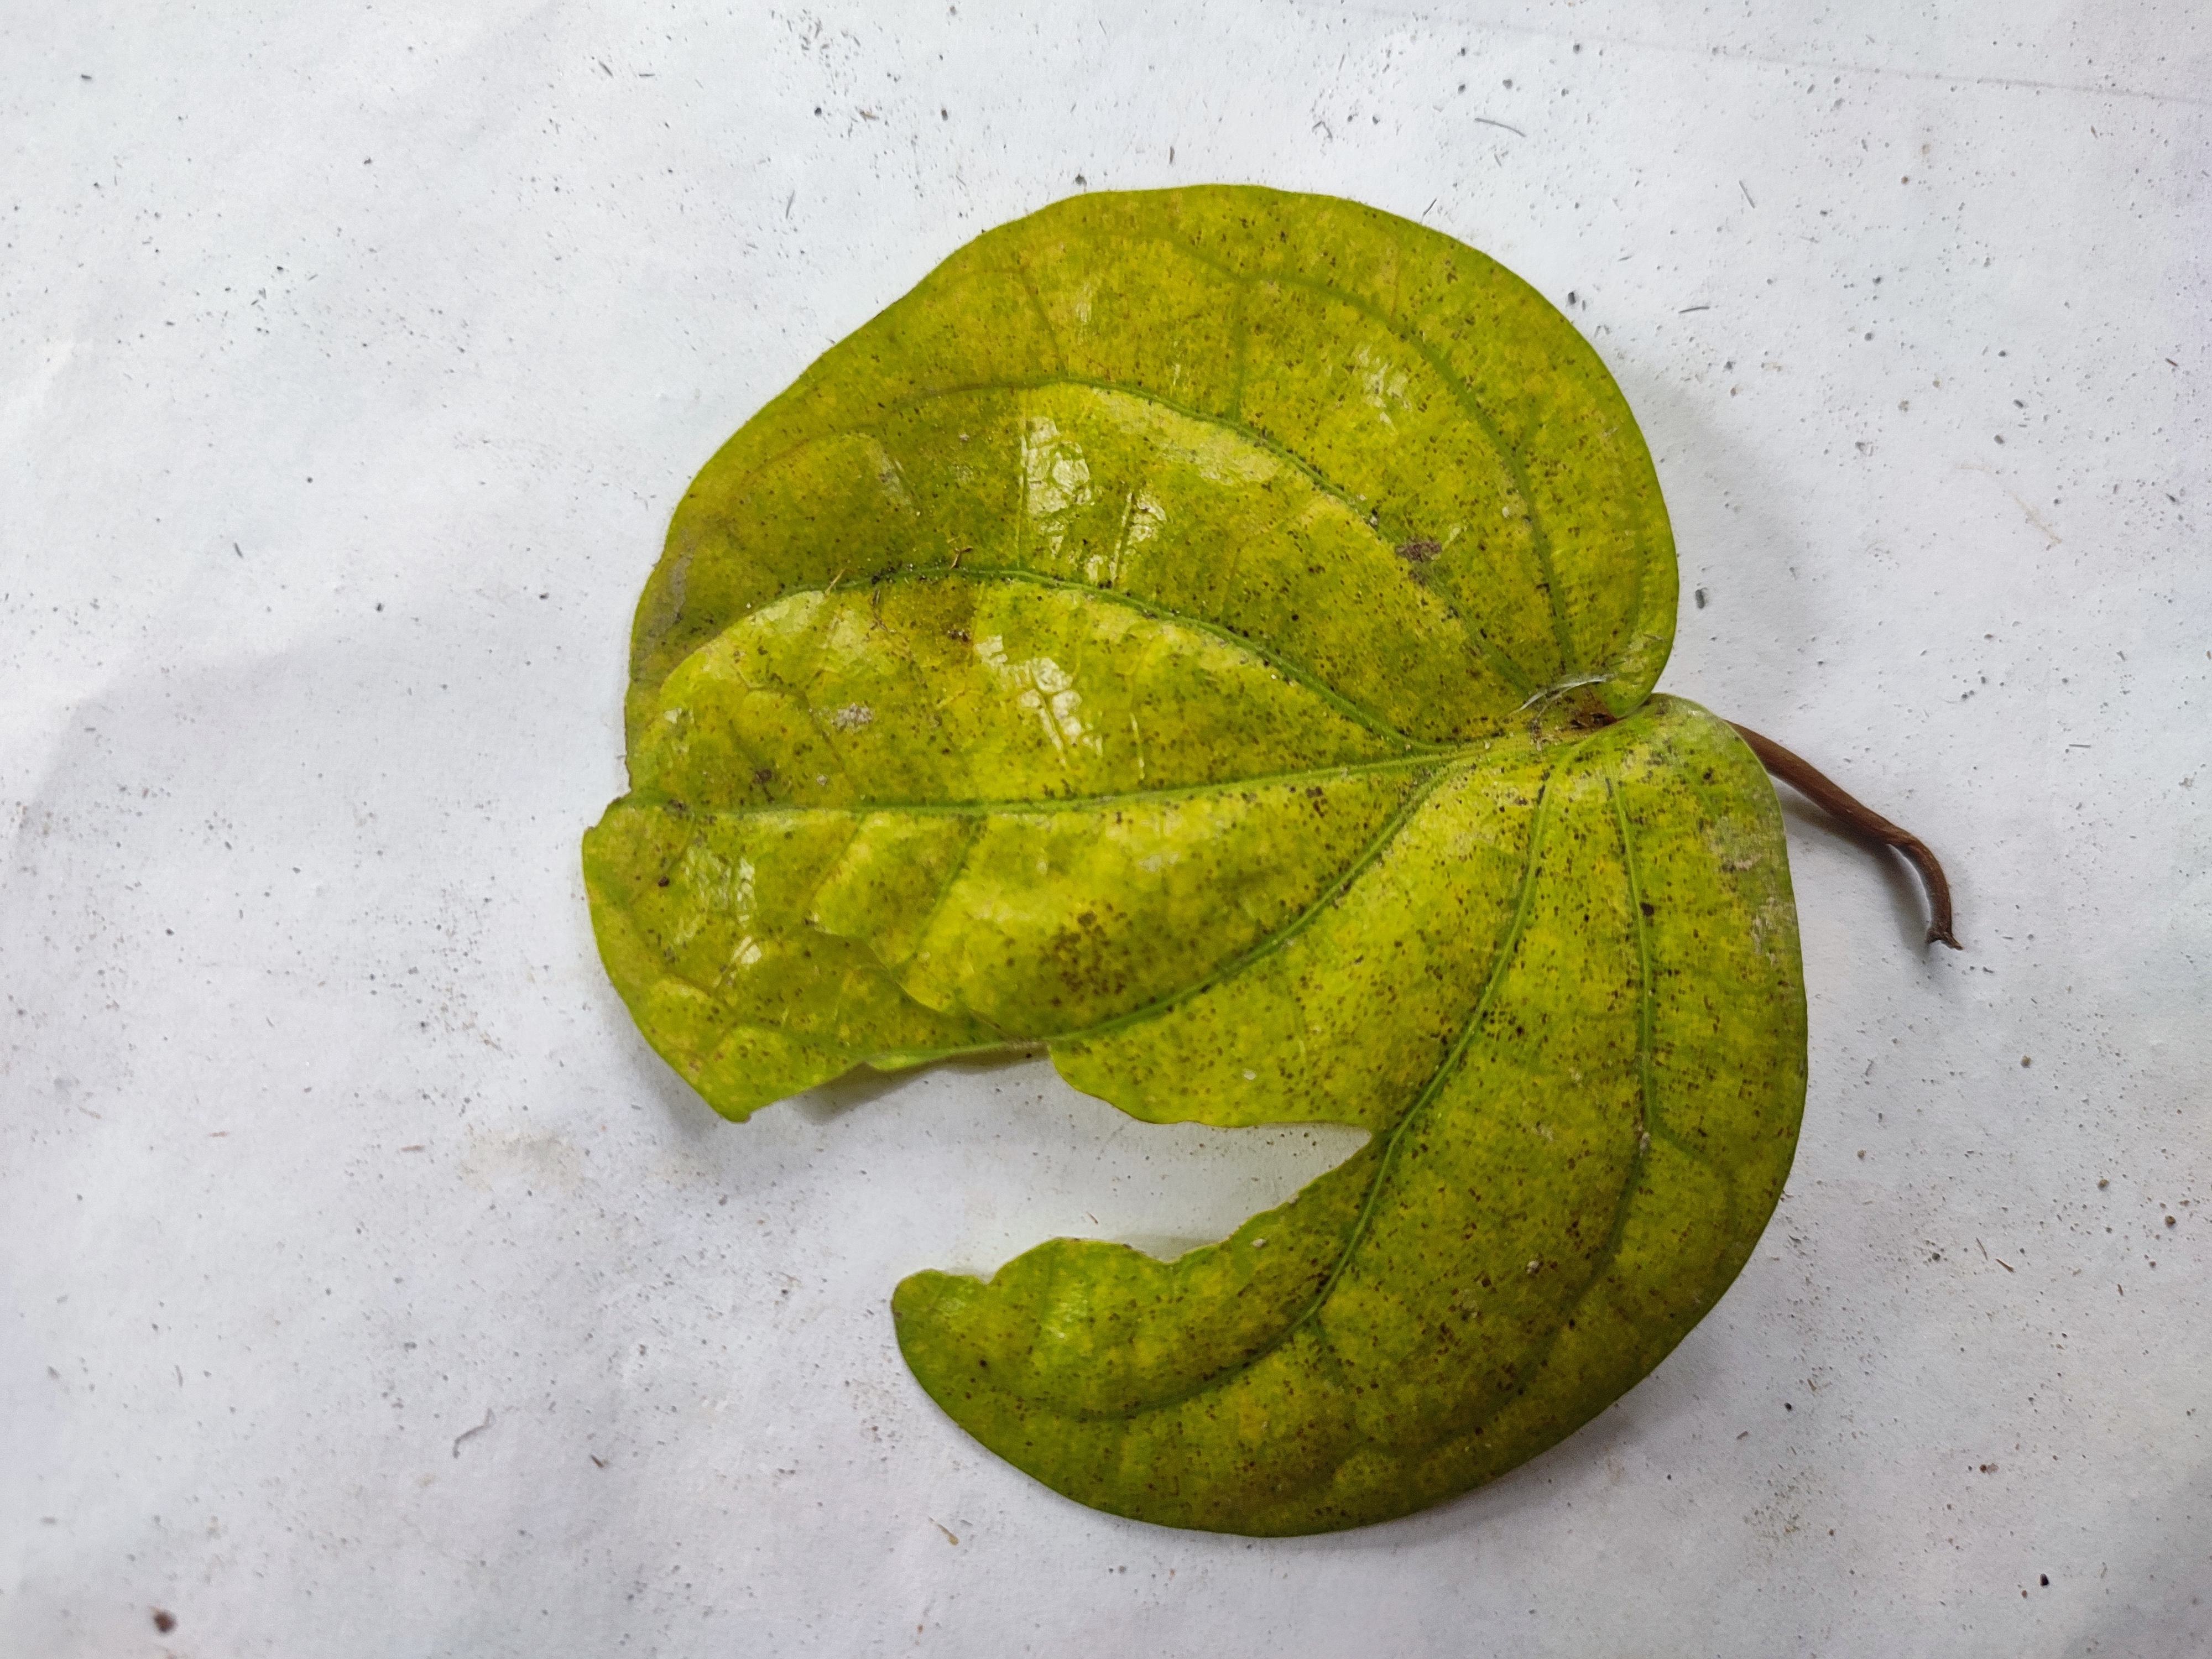
Label: Dried_Leaf